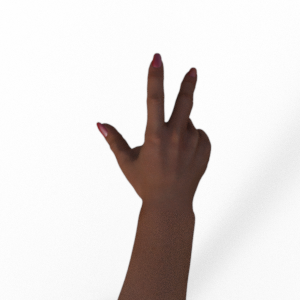
Label: scissors